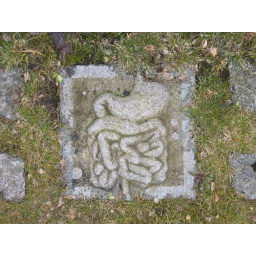
Carved stone/tile inlaid into the ground at the garden behind Provand's house in Glasgow, Scotland.